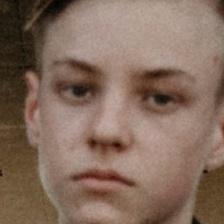
Label: faces